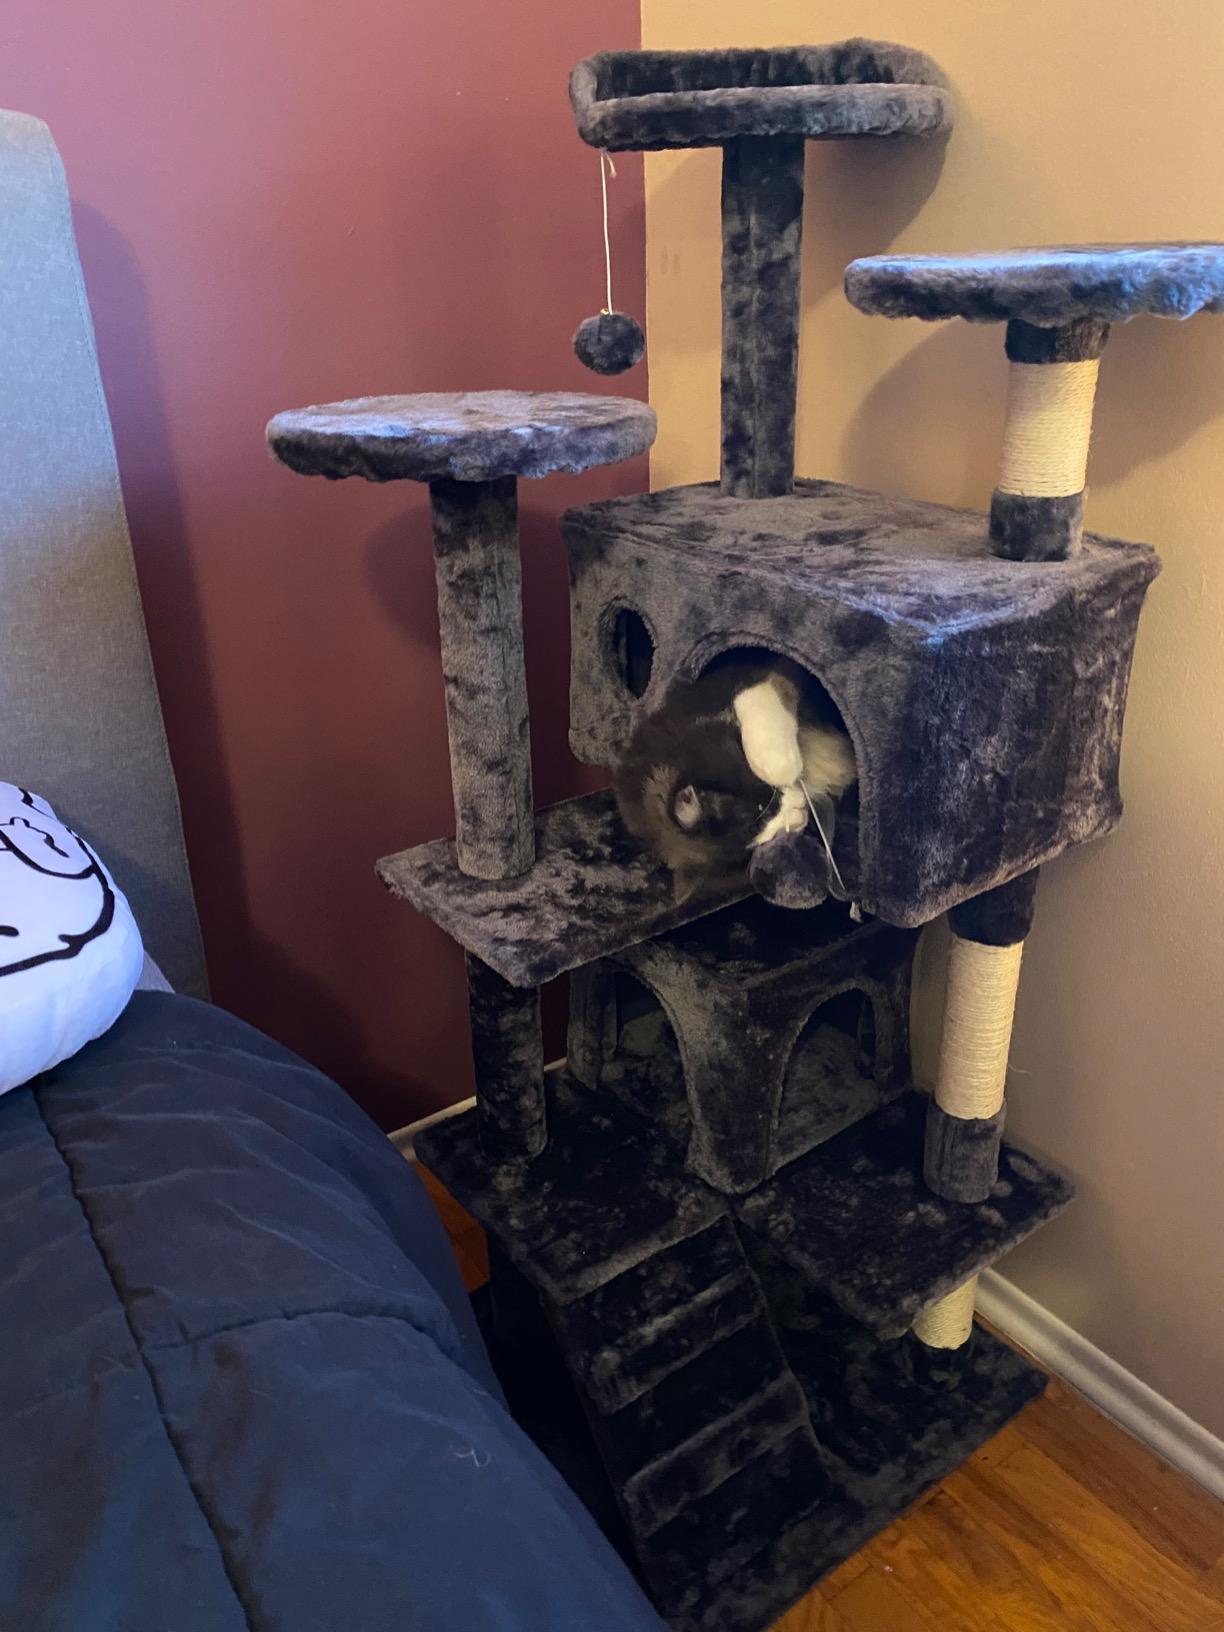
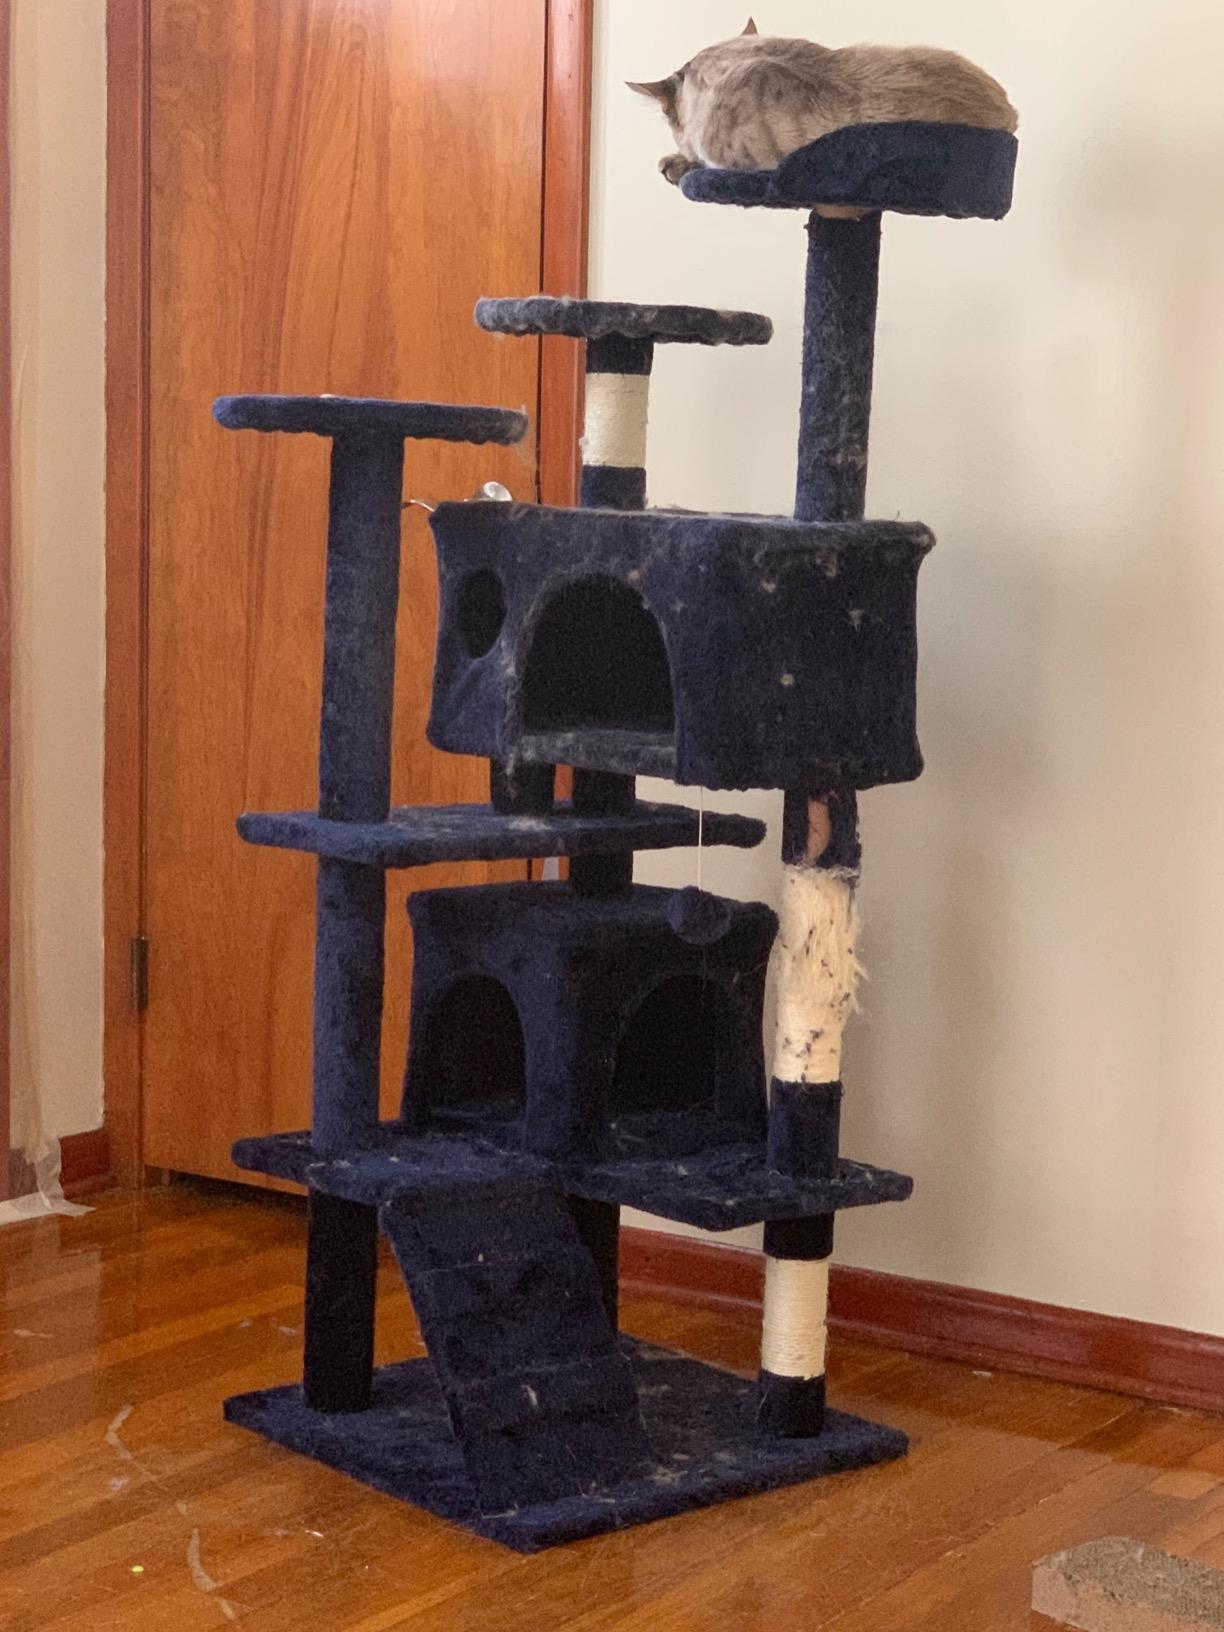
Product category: items_cat tree
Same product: no